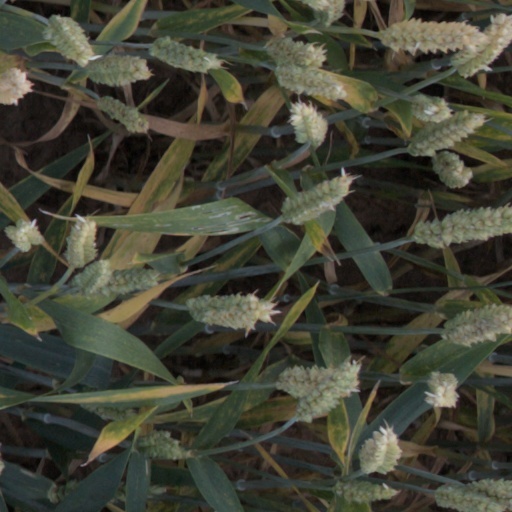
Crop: wheat